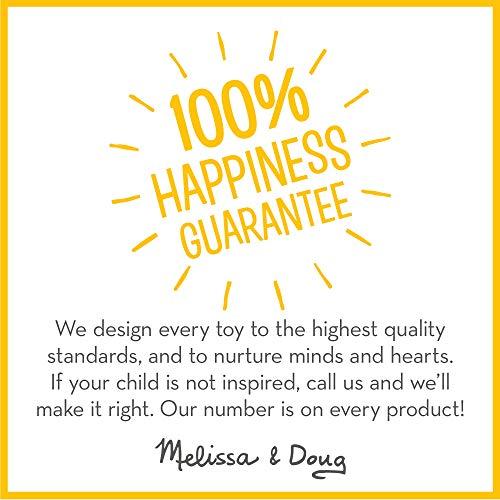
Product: Melissa & Doug Firefighter Puppet with Detachable Wooden Rod for Animated Gestures
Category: Toys & Games | Puppets & Puppet Theaters | Hand Puppets
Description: This puppet can come to the rescue in your puppet drama.
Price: $19.99
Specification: ProductDimensions:6.5x3.8x15.8inches|ItemWeight:10.6ounces|ShippingWeight:10.6ounces(Viewshippingratesandpolicies)|ASIN:B07KBNQPPL|Itemmodelnumber:30352|Manufacturerrecommendedage:36months-15years